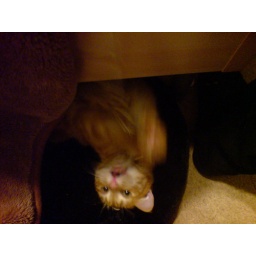
It's just the beast under your bed